Borscht

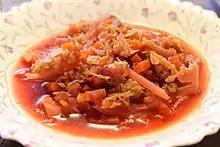
Ukrainian beet-and-cabbage borscht

Beet ("), a plant native to the Mediterranean Basin, was already grown in antiquity. Only the leaves were of culinary use, as the tapered, tough, whitish and bitter-tasting root was considered unfit for human consumption. It is probably that beet greens were used in variants of green borscht long before the invention of the beetroot-based red borscht. Beet varieties with round, red, sweet taproots, known as beetroots, were not reliably reported until the 12th century and did not spread to Eastern Europe before the 16th century.